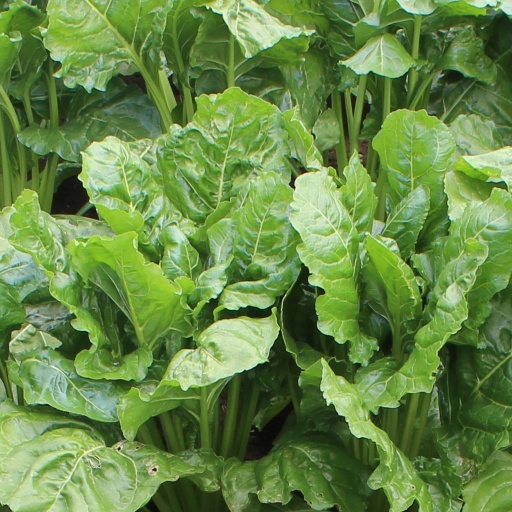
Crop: sugar beet